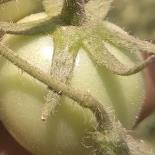
Crop: Tomato
Condition: healthy-fruit